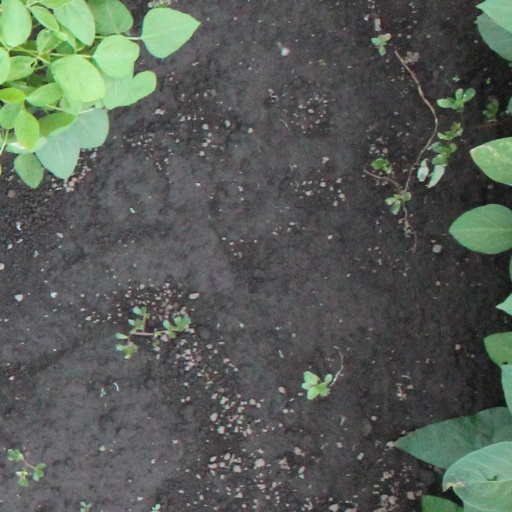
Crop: soybean